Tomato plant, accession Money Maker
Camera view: vertical (180 deg); turntable rotation: 90 degrees
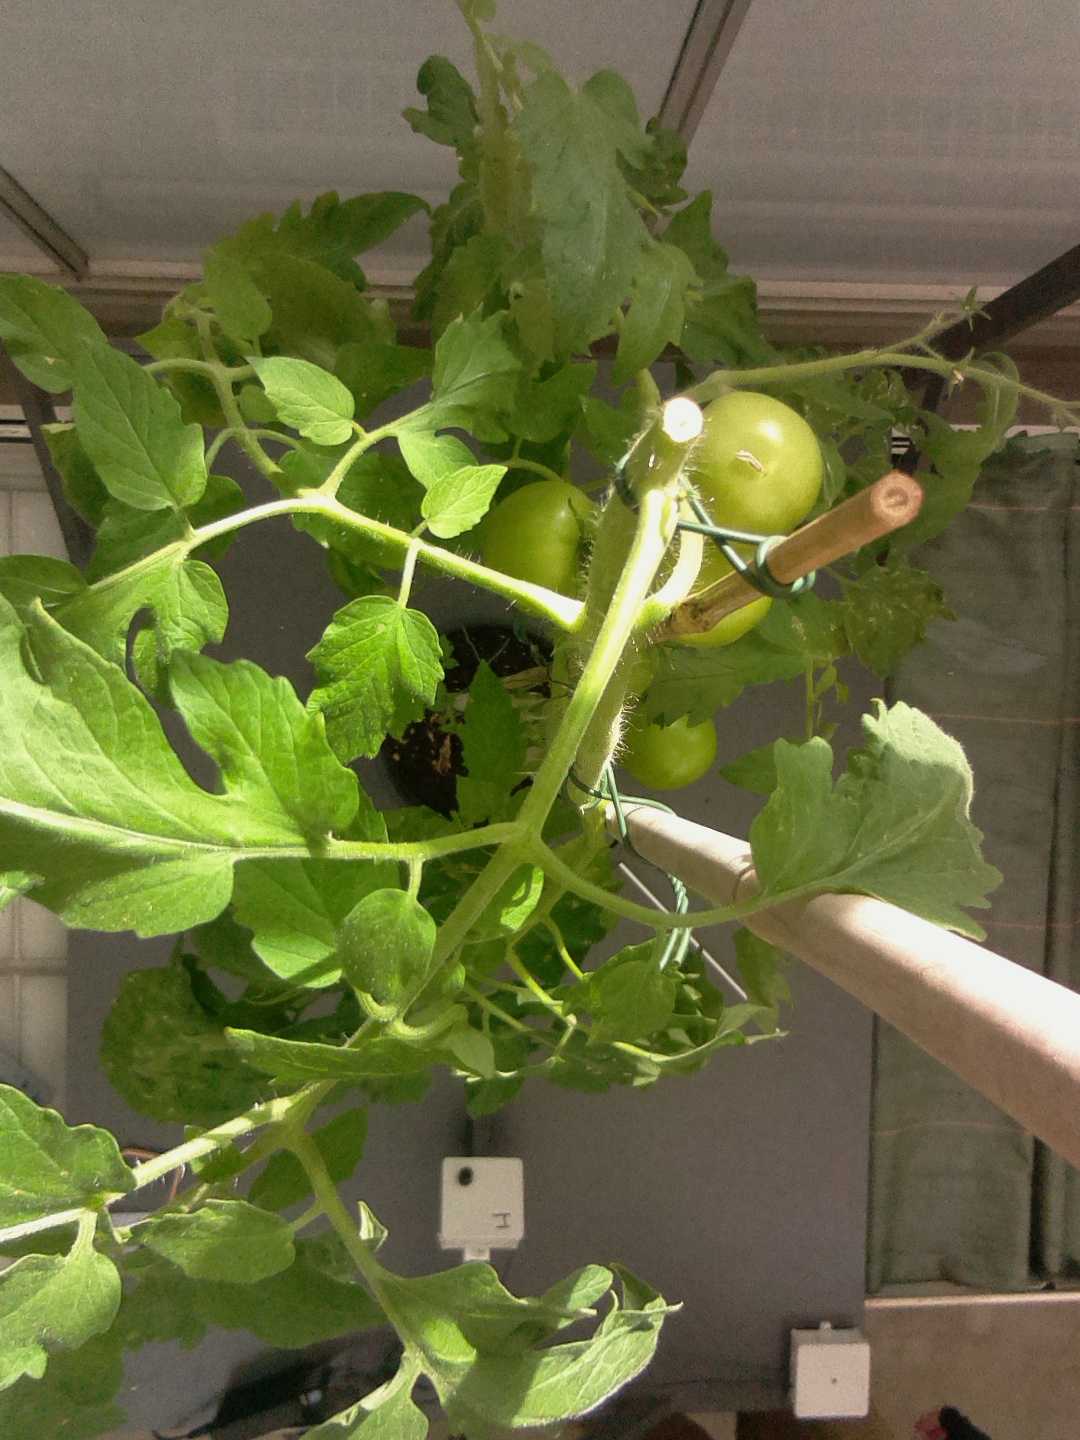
BBCH growth stage 78: 80% -90% of final fruit size